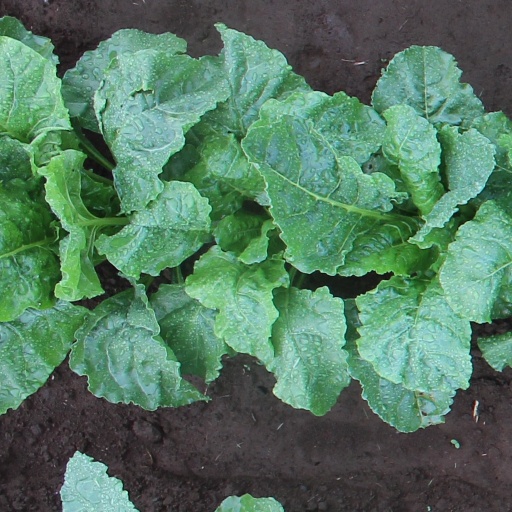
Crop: sugar beet